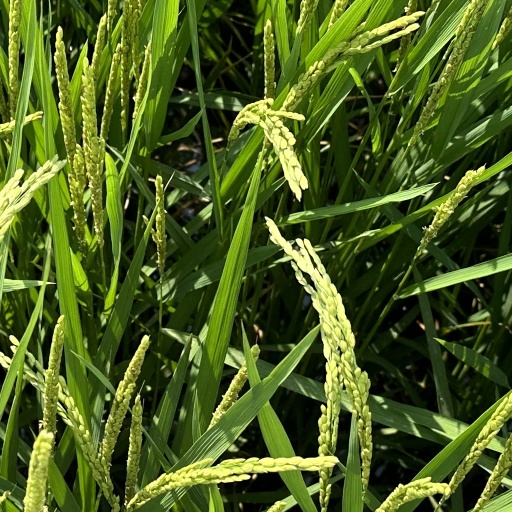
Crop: rice